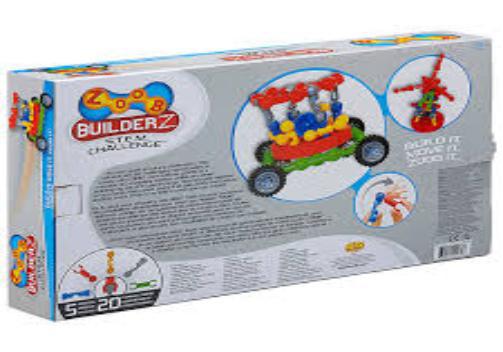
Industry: Leisure